Quentin Stafford-Fraser

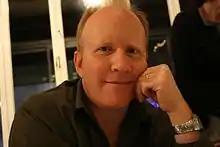

James Quentin Stafford-Fraser is a computer scientist and entrepreneur based in Cambridge, England. He was one of the team that created the first webcam, the Trojan room coffee pot. Quentin pointed a camera at the coffee pot and wrote the XCoffee client program which allowed the image of the pot to be displayed on a workstation screen. When web browsers gained the ability to display images, the system was modified to make the coffee pot images available over HTTP and thus became the first webcam.